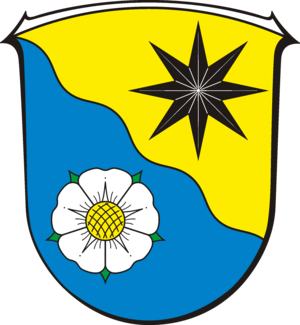
Diemelsee est une municipalité allemande située dans l'arrondissement de Waldeck-Frankenberg et dans le land de la Hesse. Elle se trouve sur le lac de retenue du barrage hydroélectrique de la Diemel, à 10 km au sud-ouest de Korbach et à 39 km au sud de Paderborn.